2017 Diyarbakır bombing

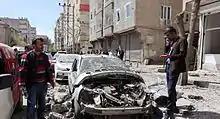
A damaged vehicle after the attack

One day after the attack, PKK took responsibility for the incident. In the PKK statement in the Firat News Agency, it was emphasized that the attack was carried out by militants affiliated with the armed wing of the PKK, HPG. It was added that the attack "was carried out by placing 2,540 pounds of explosives under the building where 150-200 riot control police officers were staying."